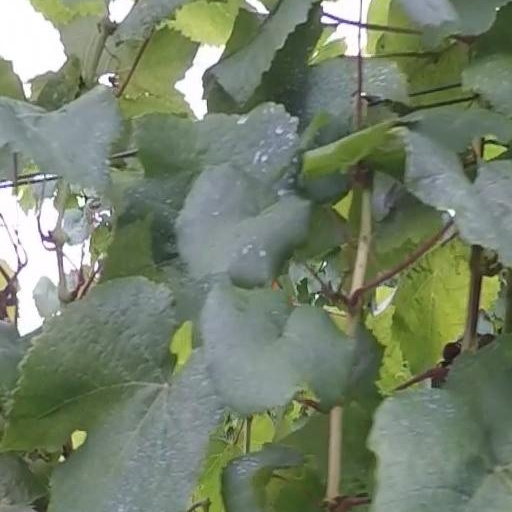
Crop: grape